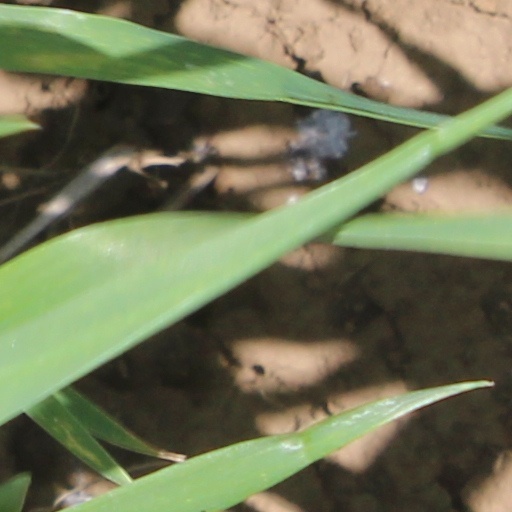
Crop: wheat